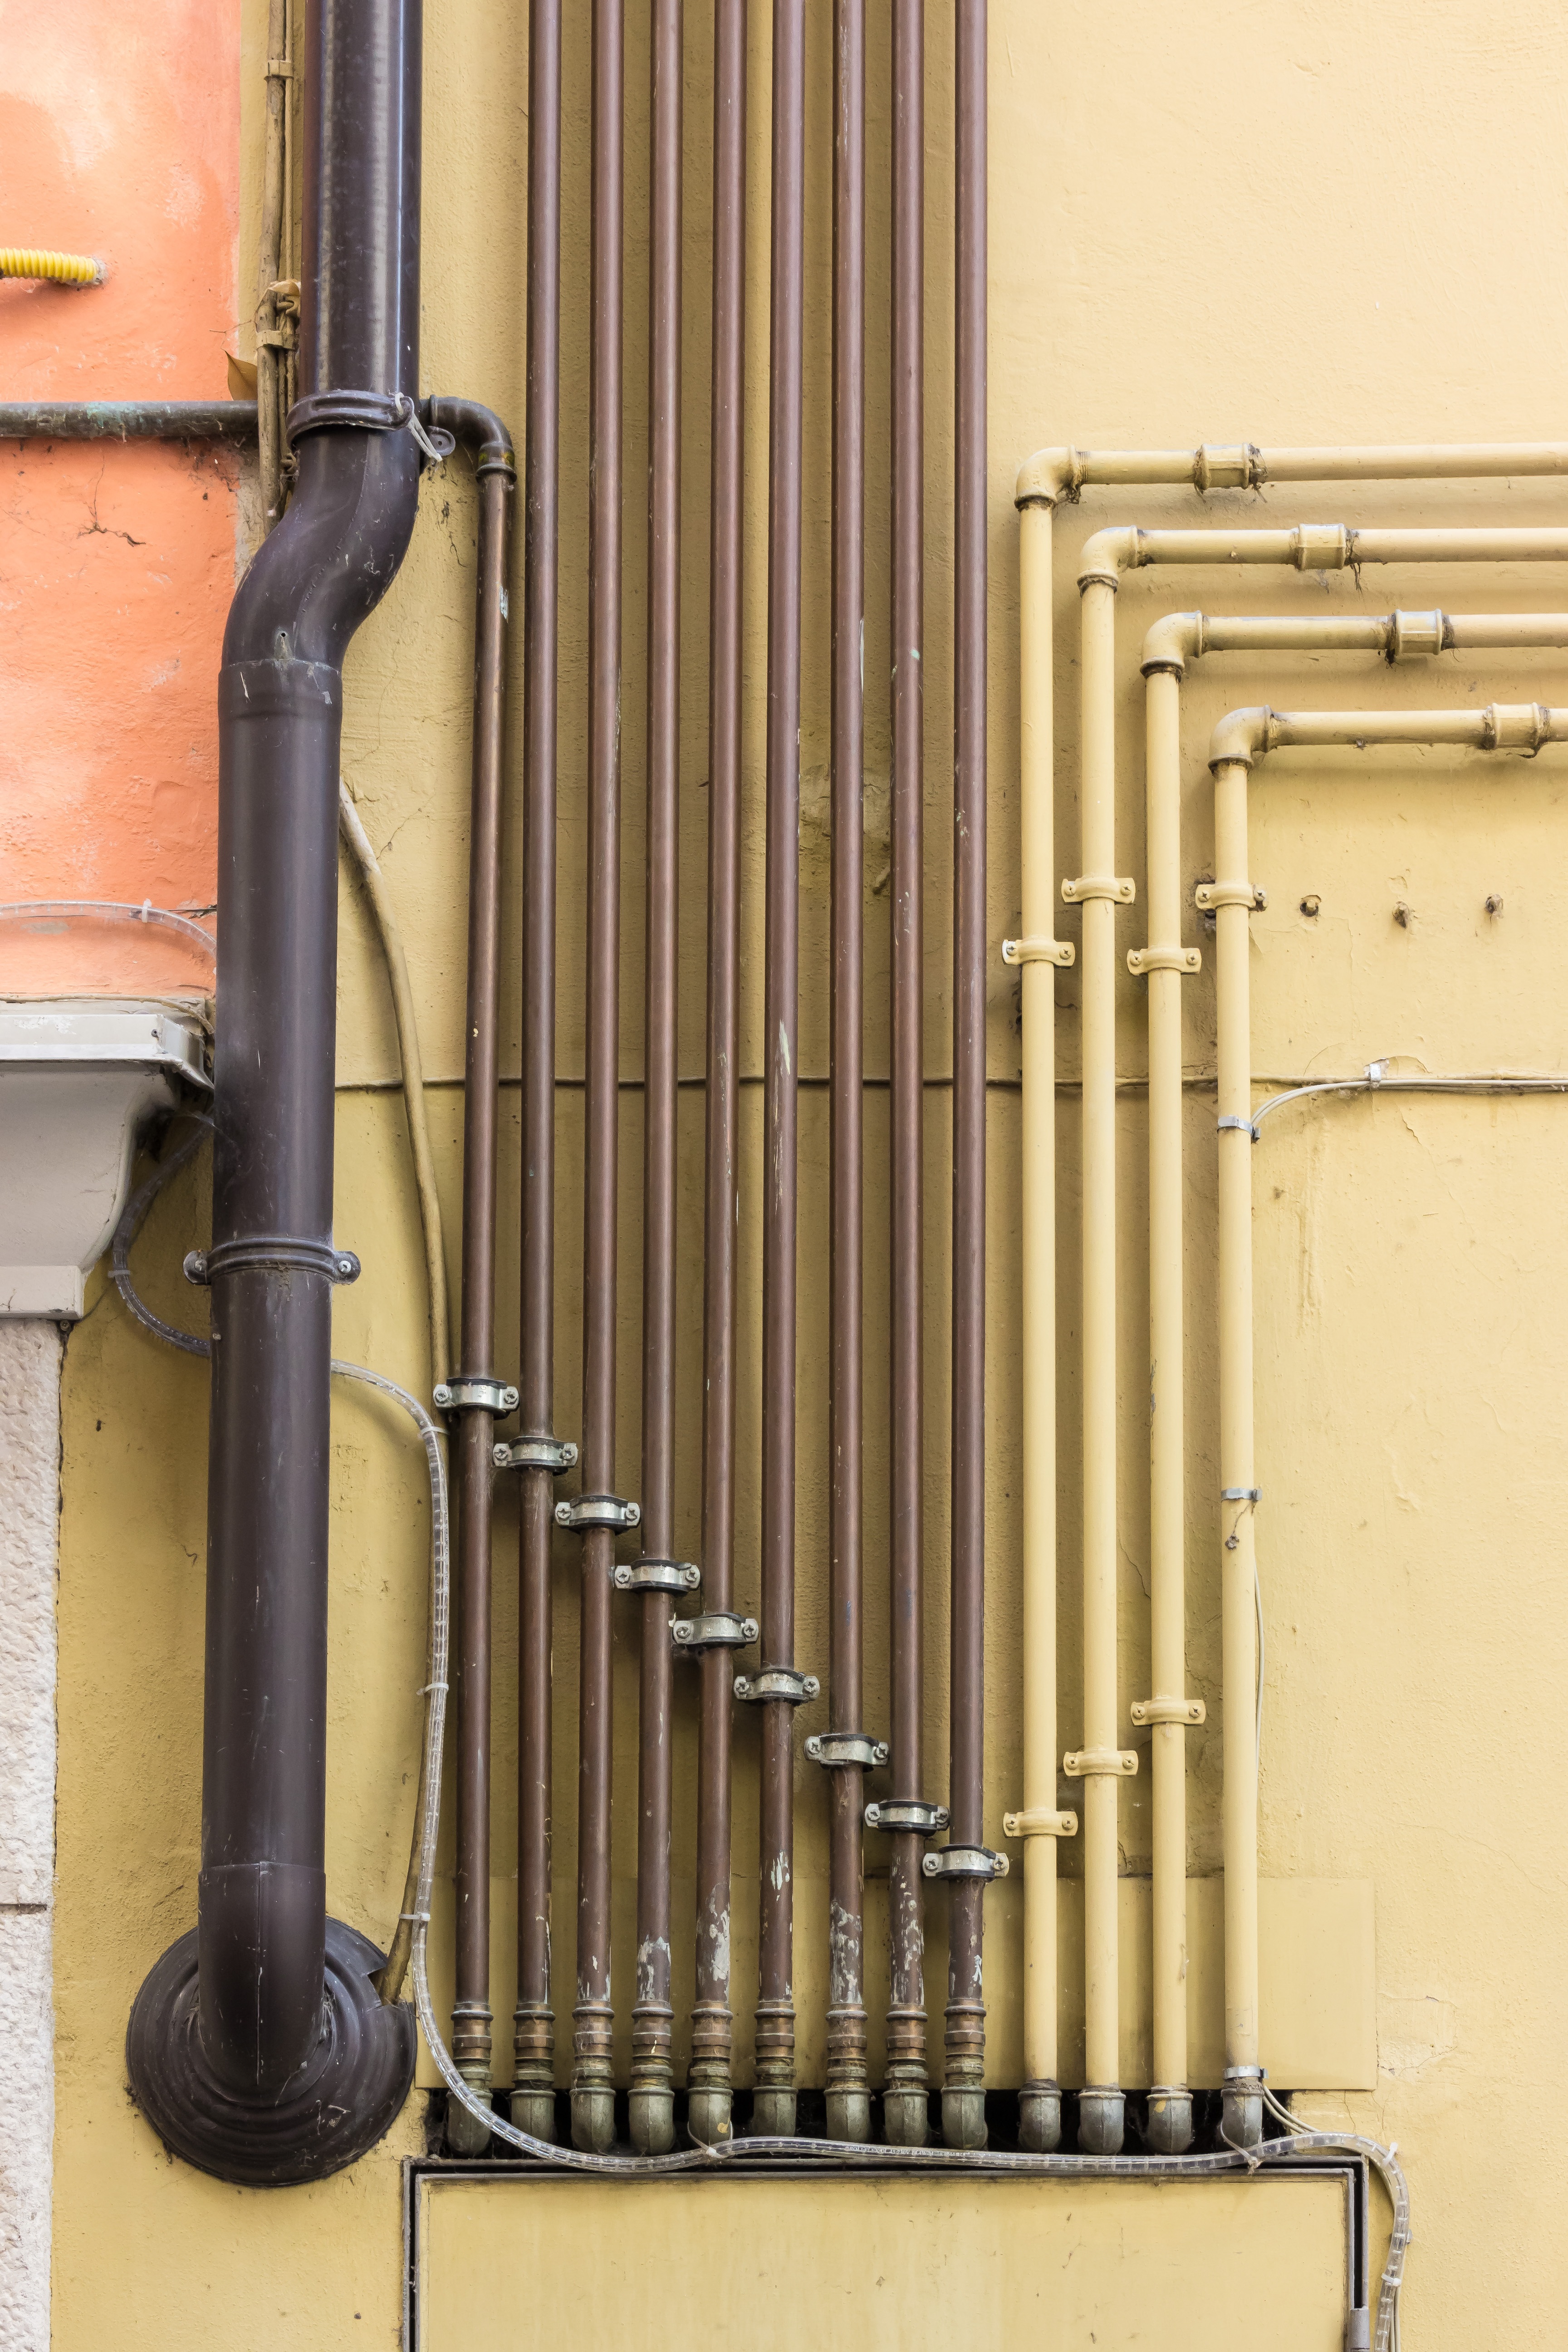
structure, pattern, column, metal, musical instrument, interior design, handrail, product, lines, pipes, pipeline, water pipes, water pipe, baluster